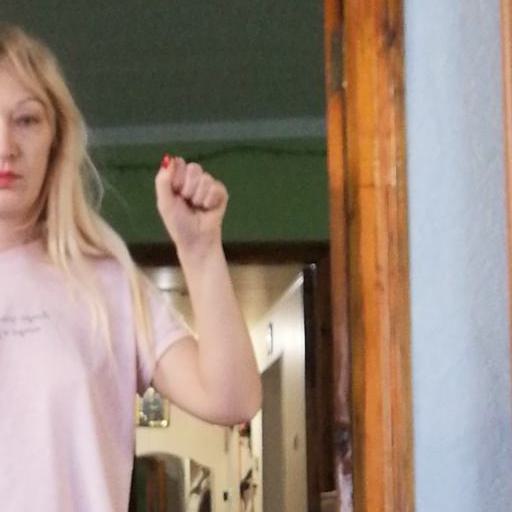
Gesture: fist